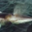
Label: whale